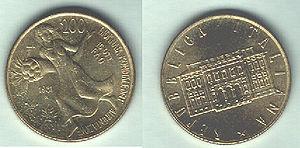
17 mars : perquisition du domicile de Licio Gelli. Début du scandale de la Loge P2 : trois membres du gouvernement sont impliqués.